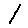
Label: 1